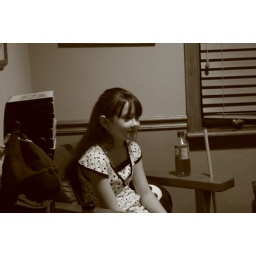
sitting in chair in corner of the pool room, waiting her turn I think.